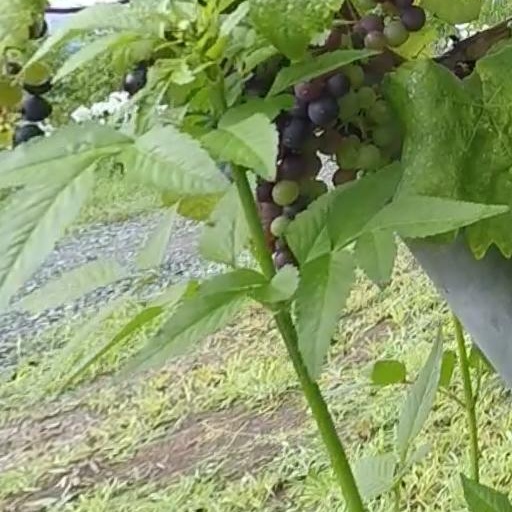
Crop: grape